History of logarithms

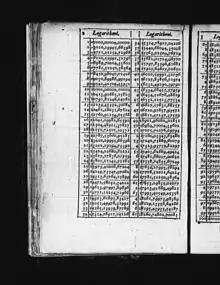
A page from Henry Briggs' 1617 "Logarithmorum Chilias Prima" showing the base-10 (common) logarithm of the integers 1 to 67 to fourteen decimal places.

The method of logarithms was first publicly propounded by John Napier in 1614, in a book titled "Mirifici Logarithmorum Canonis Descriptio".